Edna Buckman Kearns

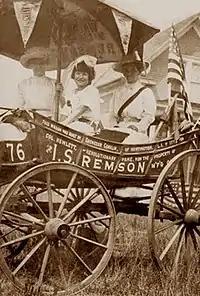
Edna Kearns (left) with the horse-drawn suffrage wagon, the “Spirit of 1776,” on its maiden voyage from Manhattan to Long Island in July 1913. Also in wagon: Serena Kearns (center) and Irene Davison (right).

In 1913, the Brooklyn carriage company, I.S. Remson, donated an old wagon called the “Spirit of 1776” to the New York State Woman Suffrage Association. State suffrage association president Harriet May Mills assigned the vehicle to Edna Buckman Kearns for use in Long Island suffrage organizing. The wagon's presentation ceremony was held in July 1913, an event that was covered by the city's newspapers, including the "New York Times". Kearns held leadership roles in Nassau and Suffolk County suffrage clubs. She became a suffrage columnist and editor for the Brooklyn Daily Eagle starting about 1911 and served the suffrage movement in many capacities, including writer, editor, and press contact for local, state, and national campaigns. She wrote under the bylines Edna Buckman Kearns or Mrs. W.R. Kearns.